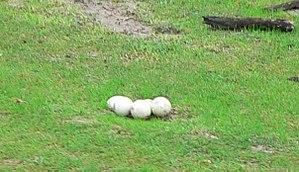
Les autruches, qui forment le genre Struthio, sont des oiseaux de la famille des Struthionidae. Le mot dérive de l'italien ostruce, lui-même issu du latin avis struthio, d'après le grec ancien στρουθίων.